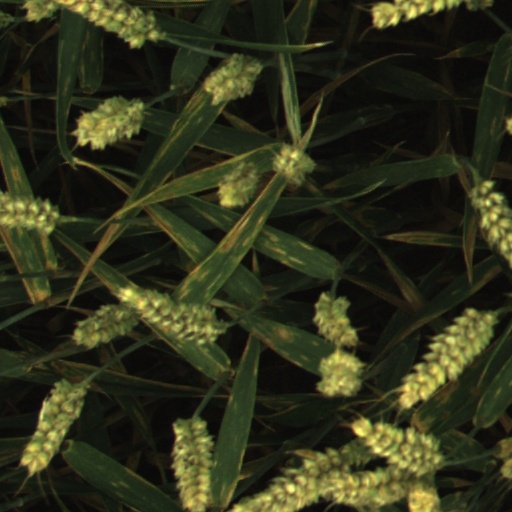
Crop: wheat